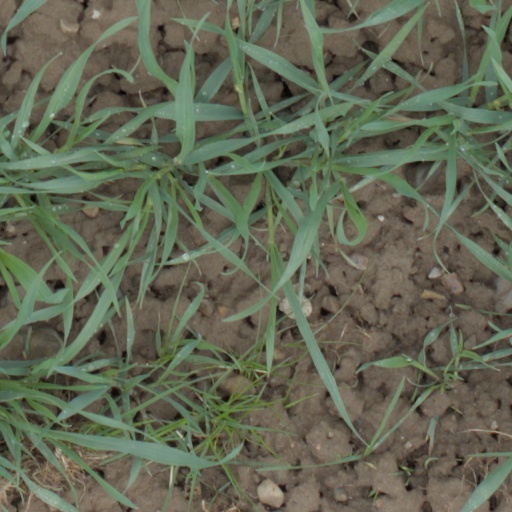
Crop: wheat